CytoSport

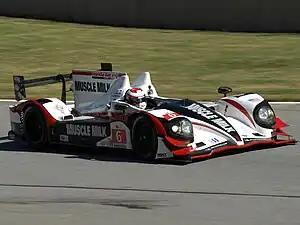
Muscle Milk Pickett Racings HPD ARX-03a at the 2012 Petit Le Mans

Muscle Milk owner and founder, Greg Pickett, has also been involved in a championship winning North American sports car racing team. Founded in 2007, Pickett's team has competed in the American Le Mans Series the 24 Hours of Le Mans and Tudor United SportsCar Championship. The team's successes include overall and class victories as well as the 2012 and 2013 American Le Mans Series LMP1 Drivers' and Teams' Championship. The team officially closed operations on May 16, 2014, with Greg Pickett focusing his attention back on the expansion of his Muscle Milk brand.